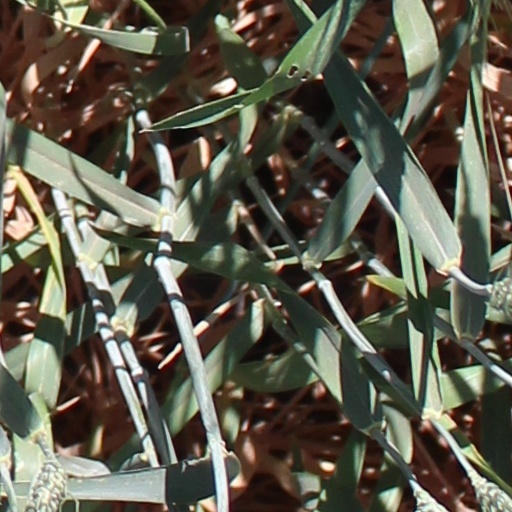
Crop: wheat